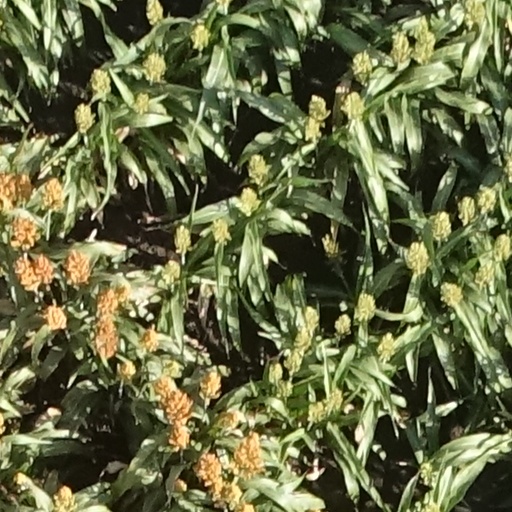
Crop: sorghum